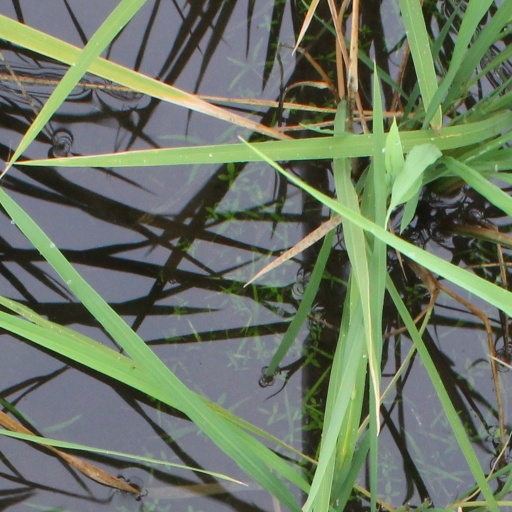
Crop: rice